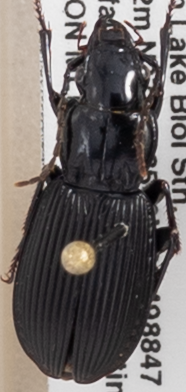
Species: Pterostichus lachrymosus
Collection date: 2019-06-18
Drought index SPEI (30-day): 0.36
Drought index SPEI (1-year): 2.09
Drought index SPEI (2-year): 2.09